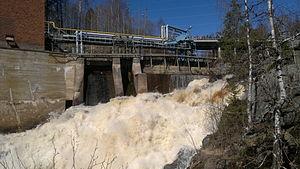
Hämeenkyrö est une municipalité de la région du Pirkanmaa au sud-ouest de la Finlande.
Kyröskoski, parmi les plus hauts rapides de Finlande, sont situés dans la municipalité de Hämeenkyrö, en Finlande.